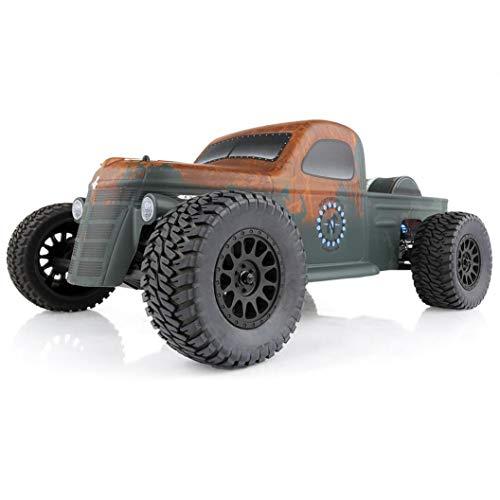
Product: Team Associated 70019 Trophy Rat Short Course Truck, Brushless, Ready to Run, 1/10 Scale, 2WD
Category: Toys & Games | Hobbies | Remote & App Controlled Vehicles & Parts | Remote & App Controlled Vehicles | Cars
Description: Powerful Reedy 3300Kv Brushless motor.
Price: $303.46